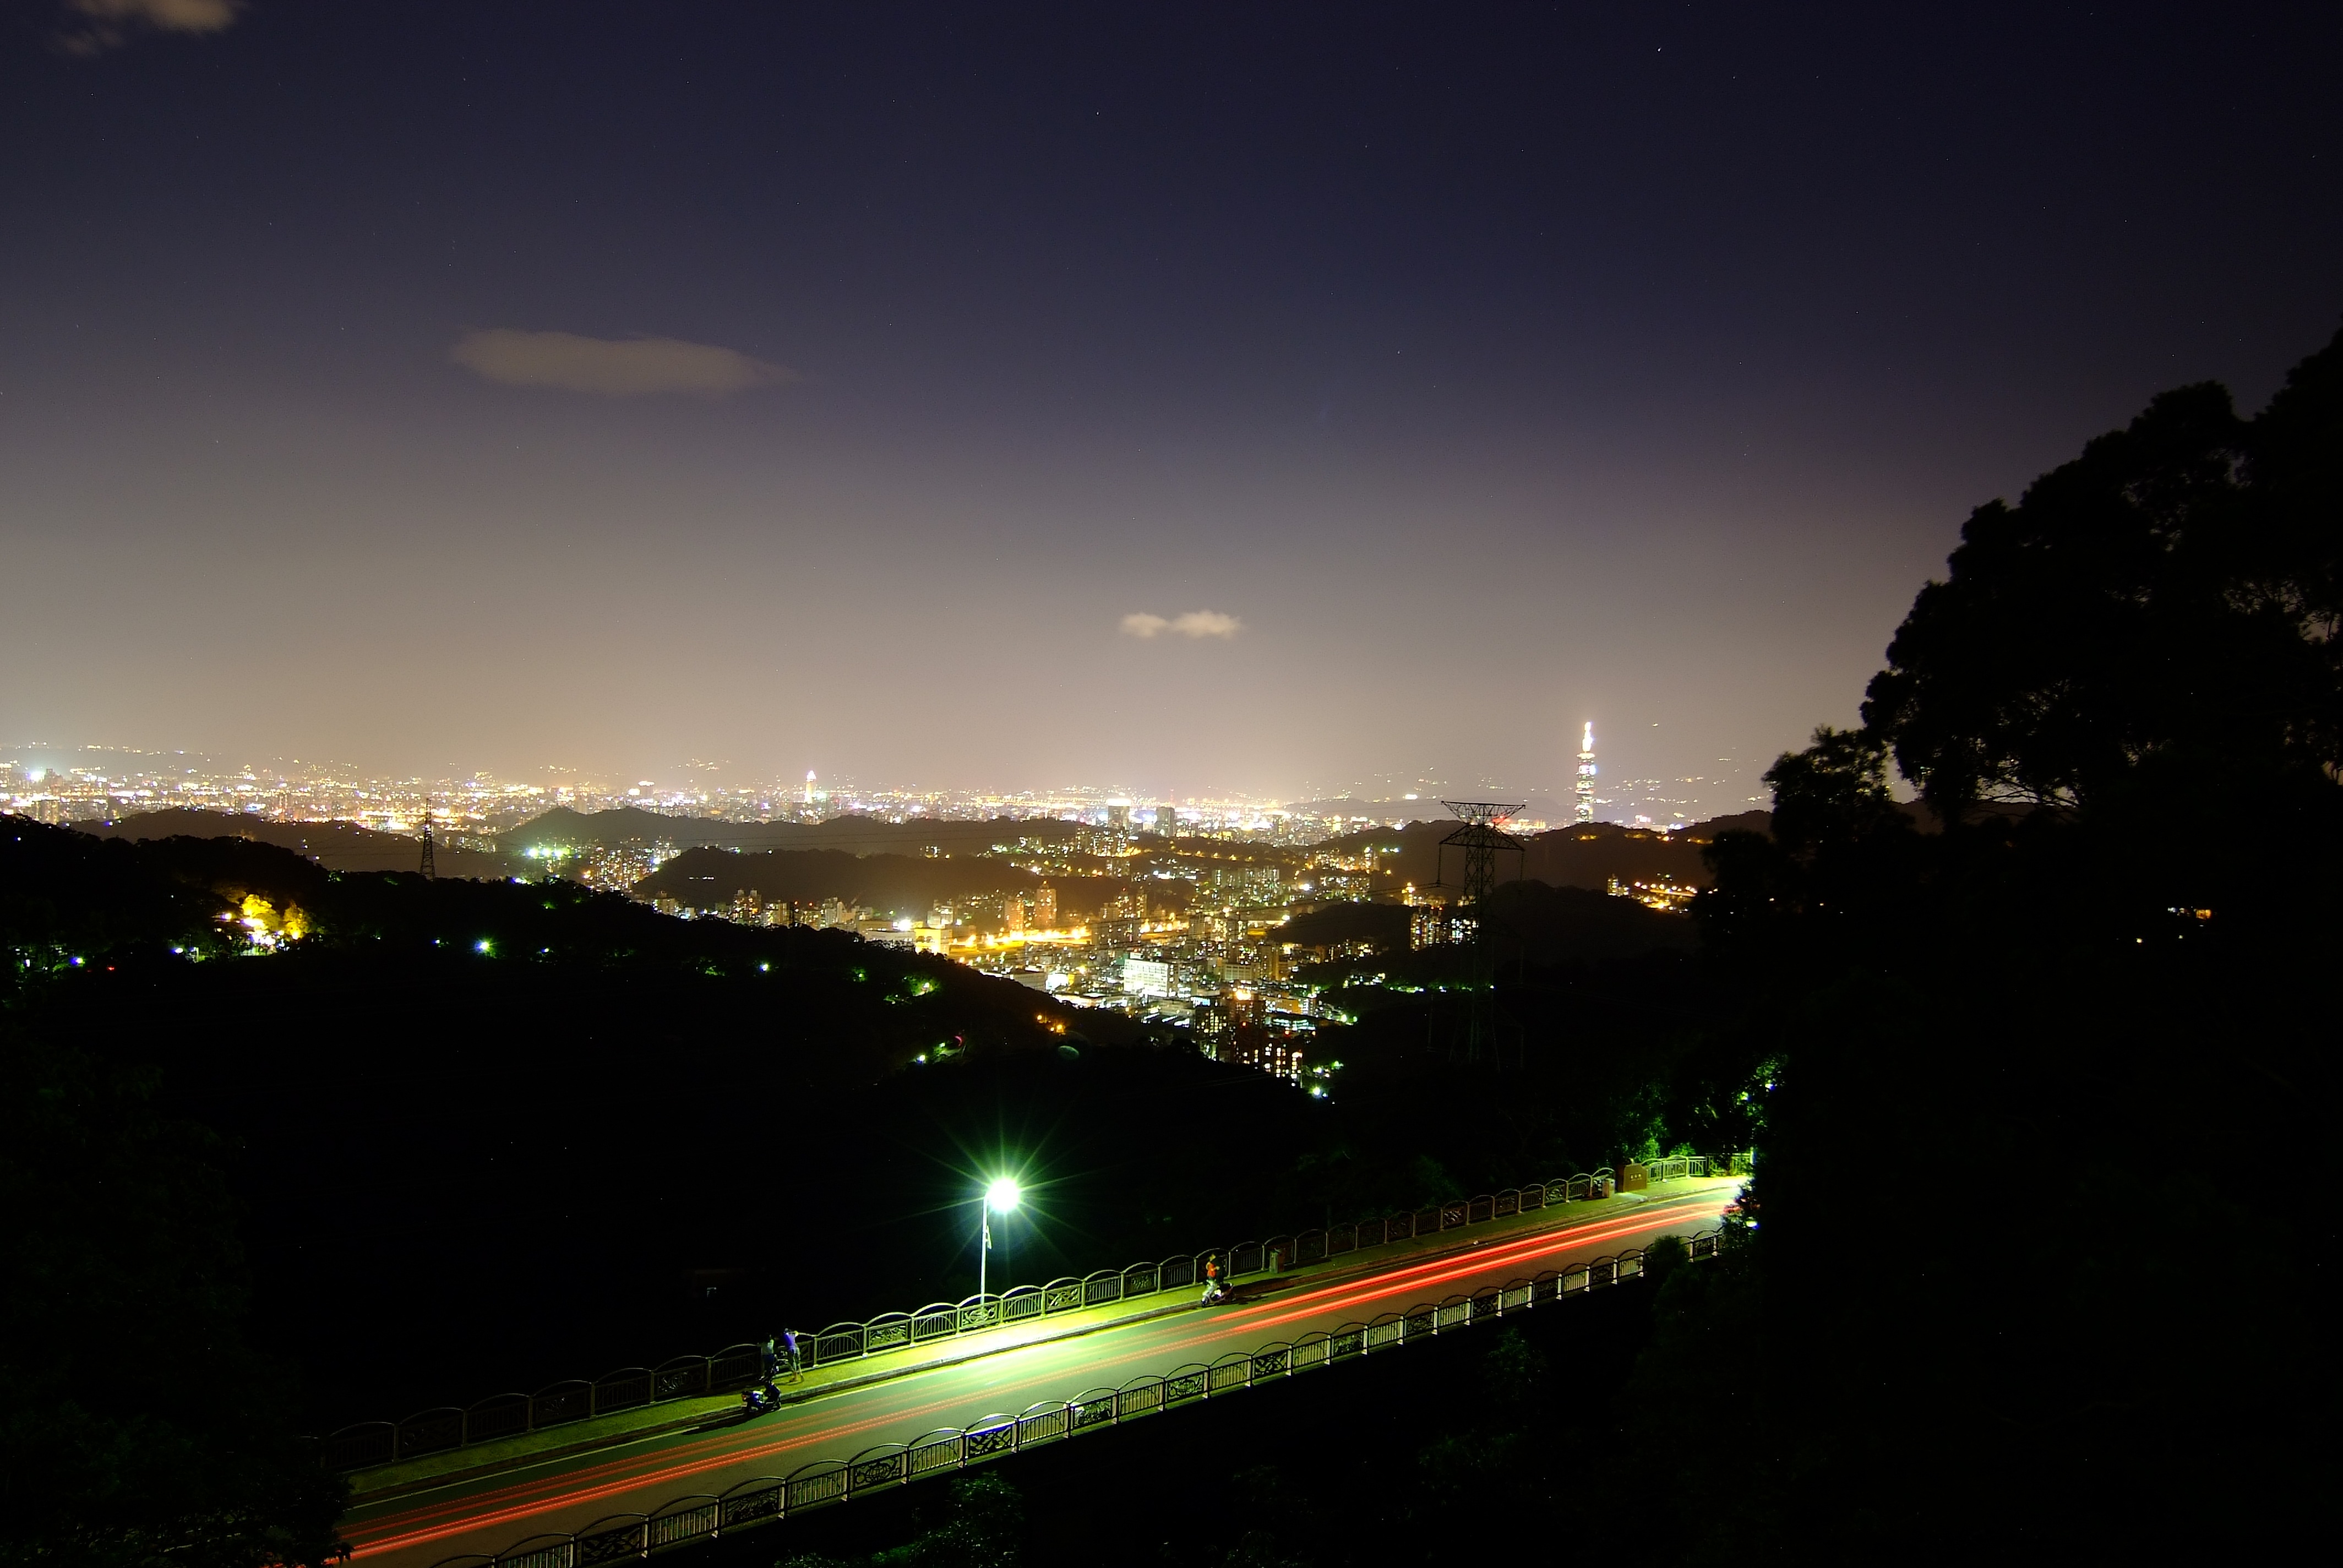
horizon, light, sky, sunset, bridge, skyline, night, morning, dawn, city, cityscape, dusk, evening, reflection, darkness, taipei, night view, mucha, maokong, atmosphere of earth